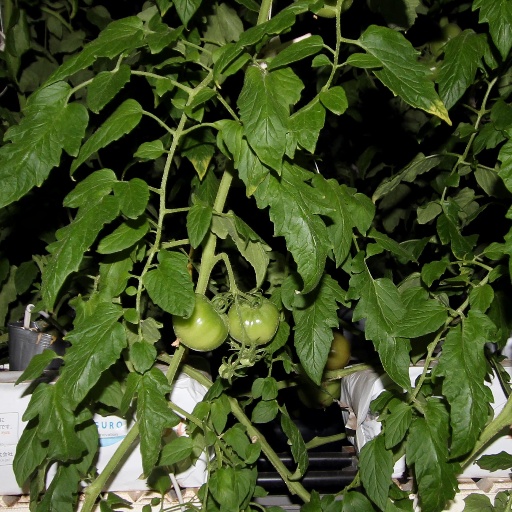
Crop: tomato